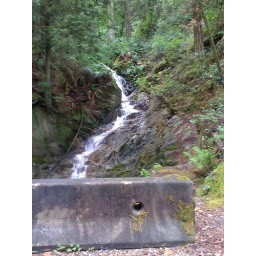
A river near our house